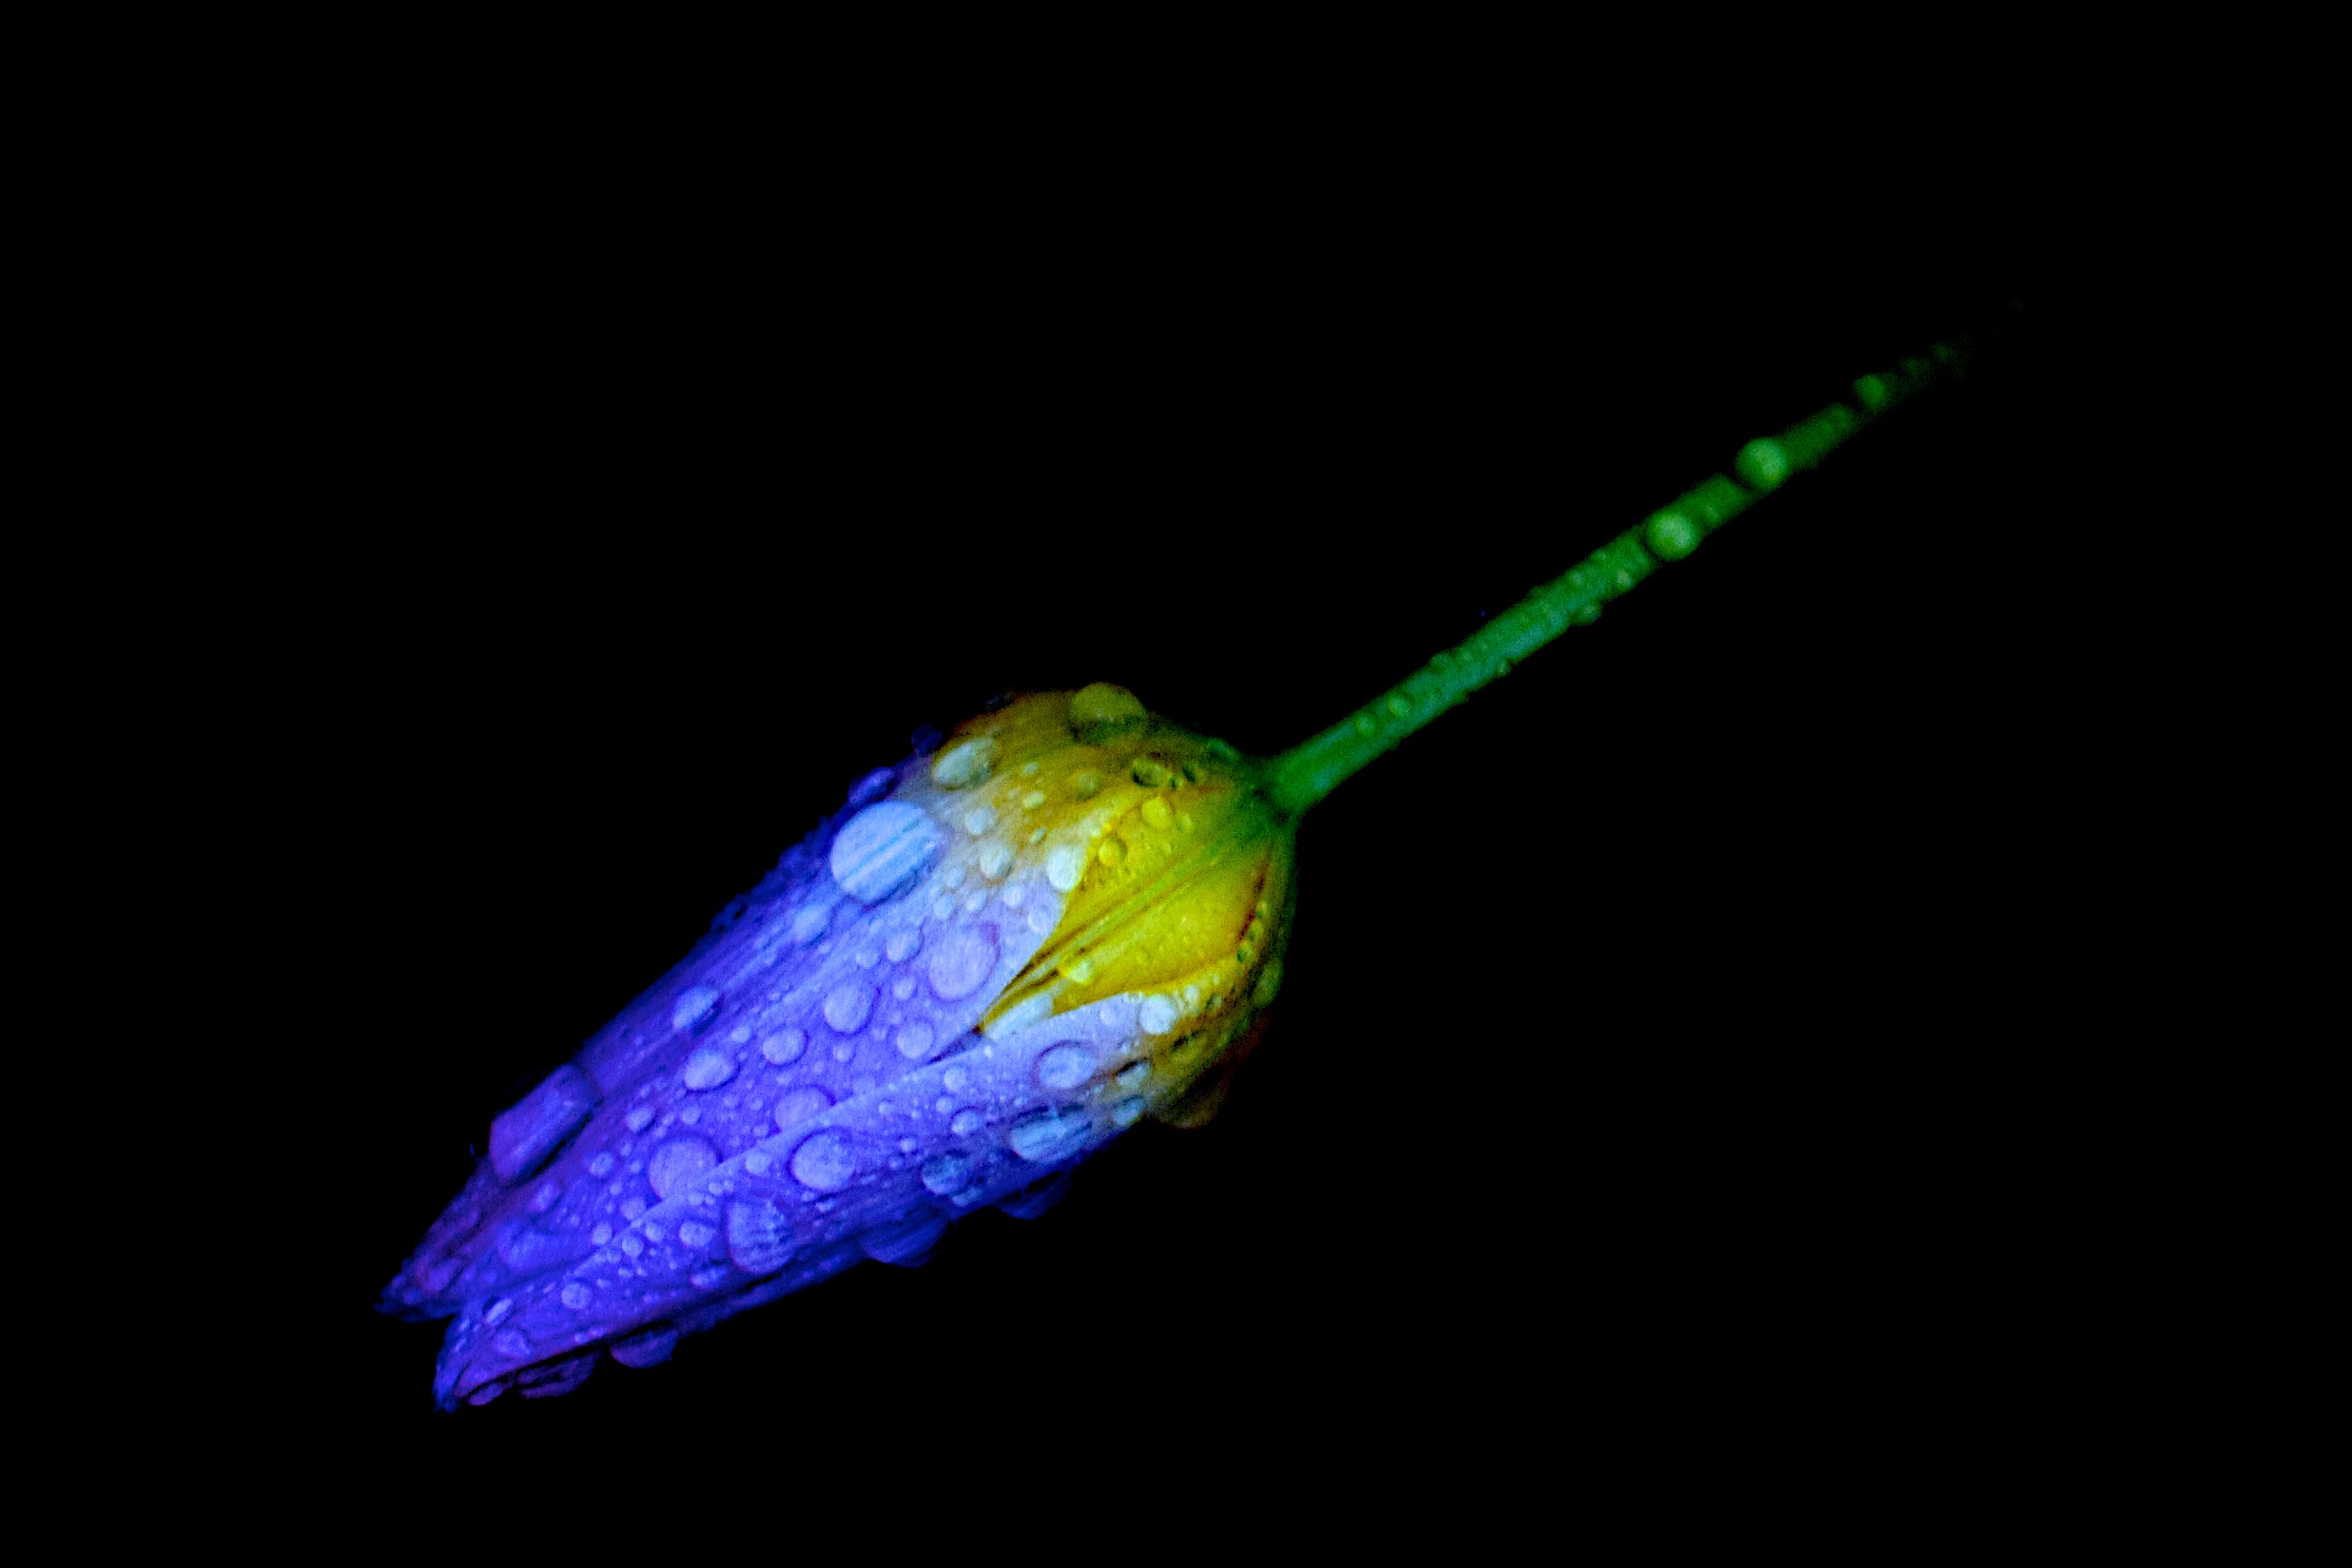
leaf, insect, invertebrate, highcontrast, macro photography